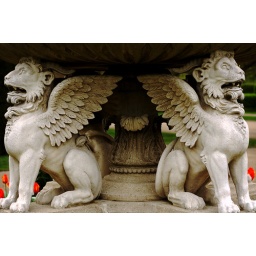
This is the base of what is effectively a very large flower pot in Regents Park.